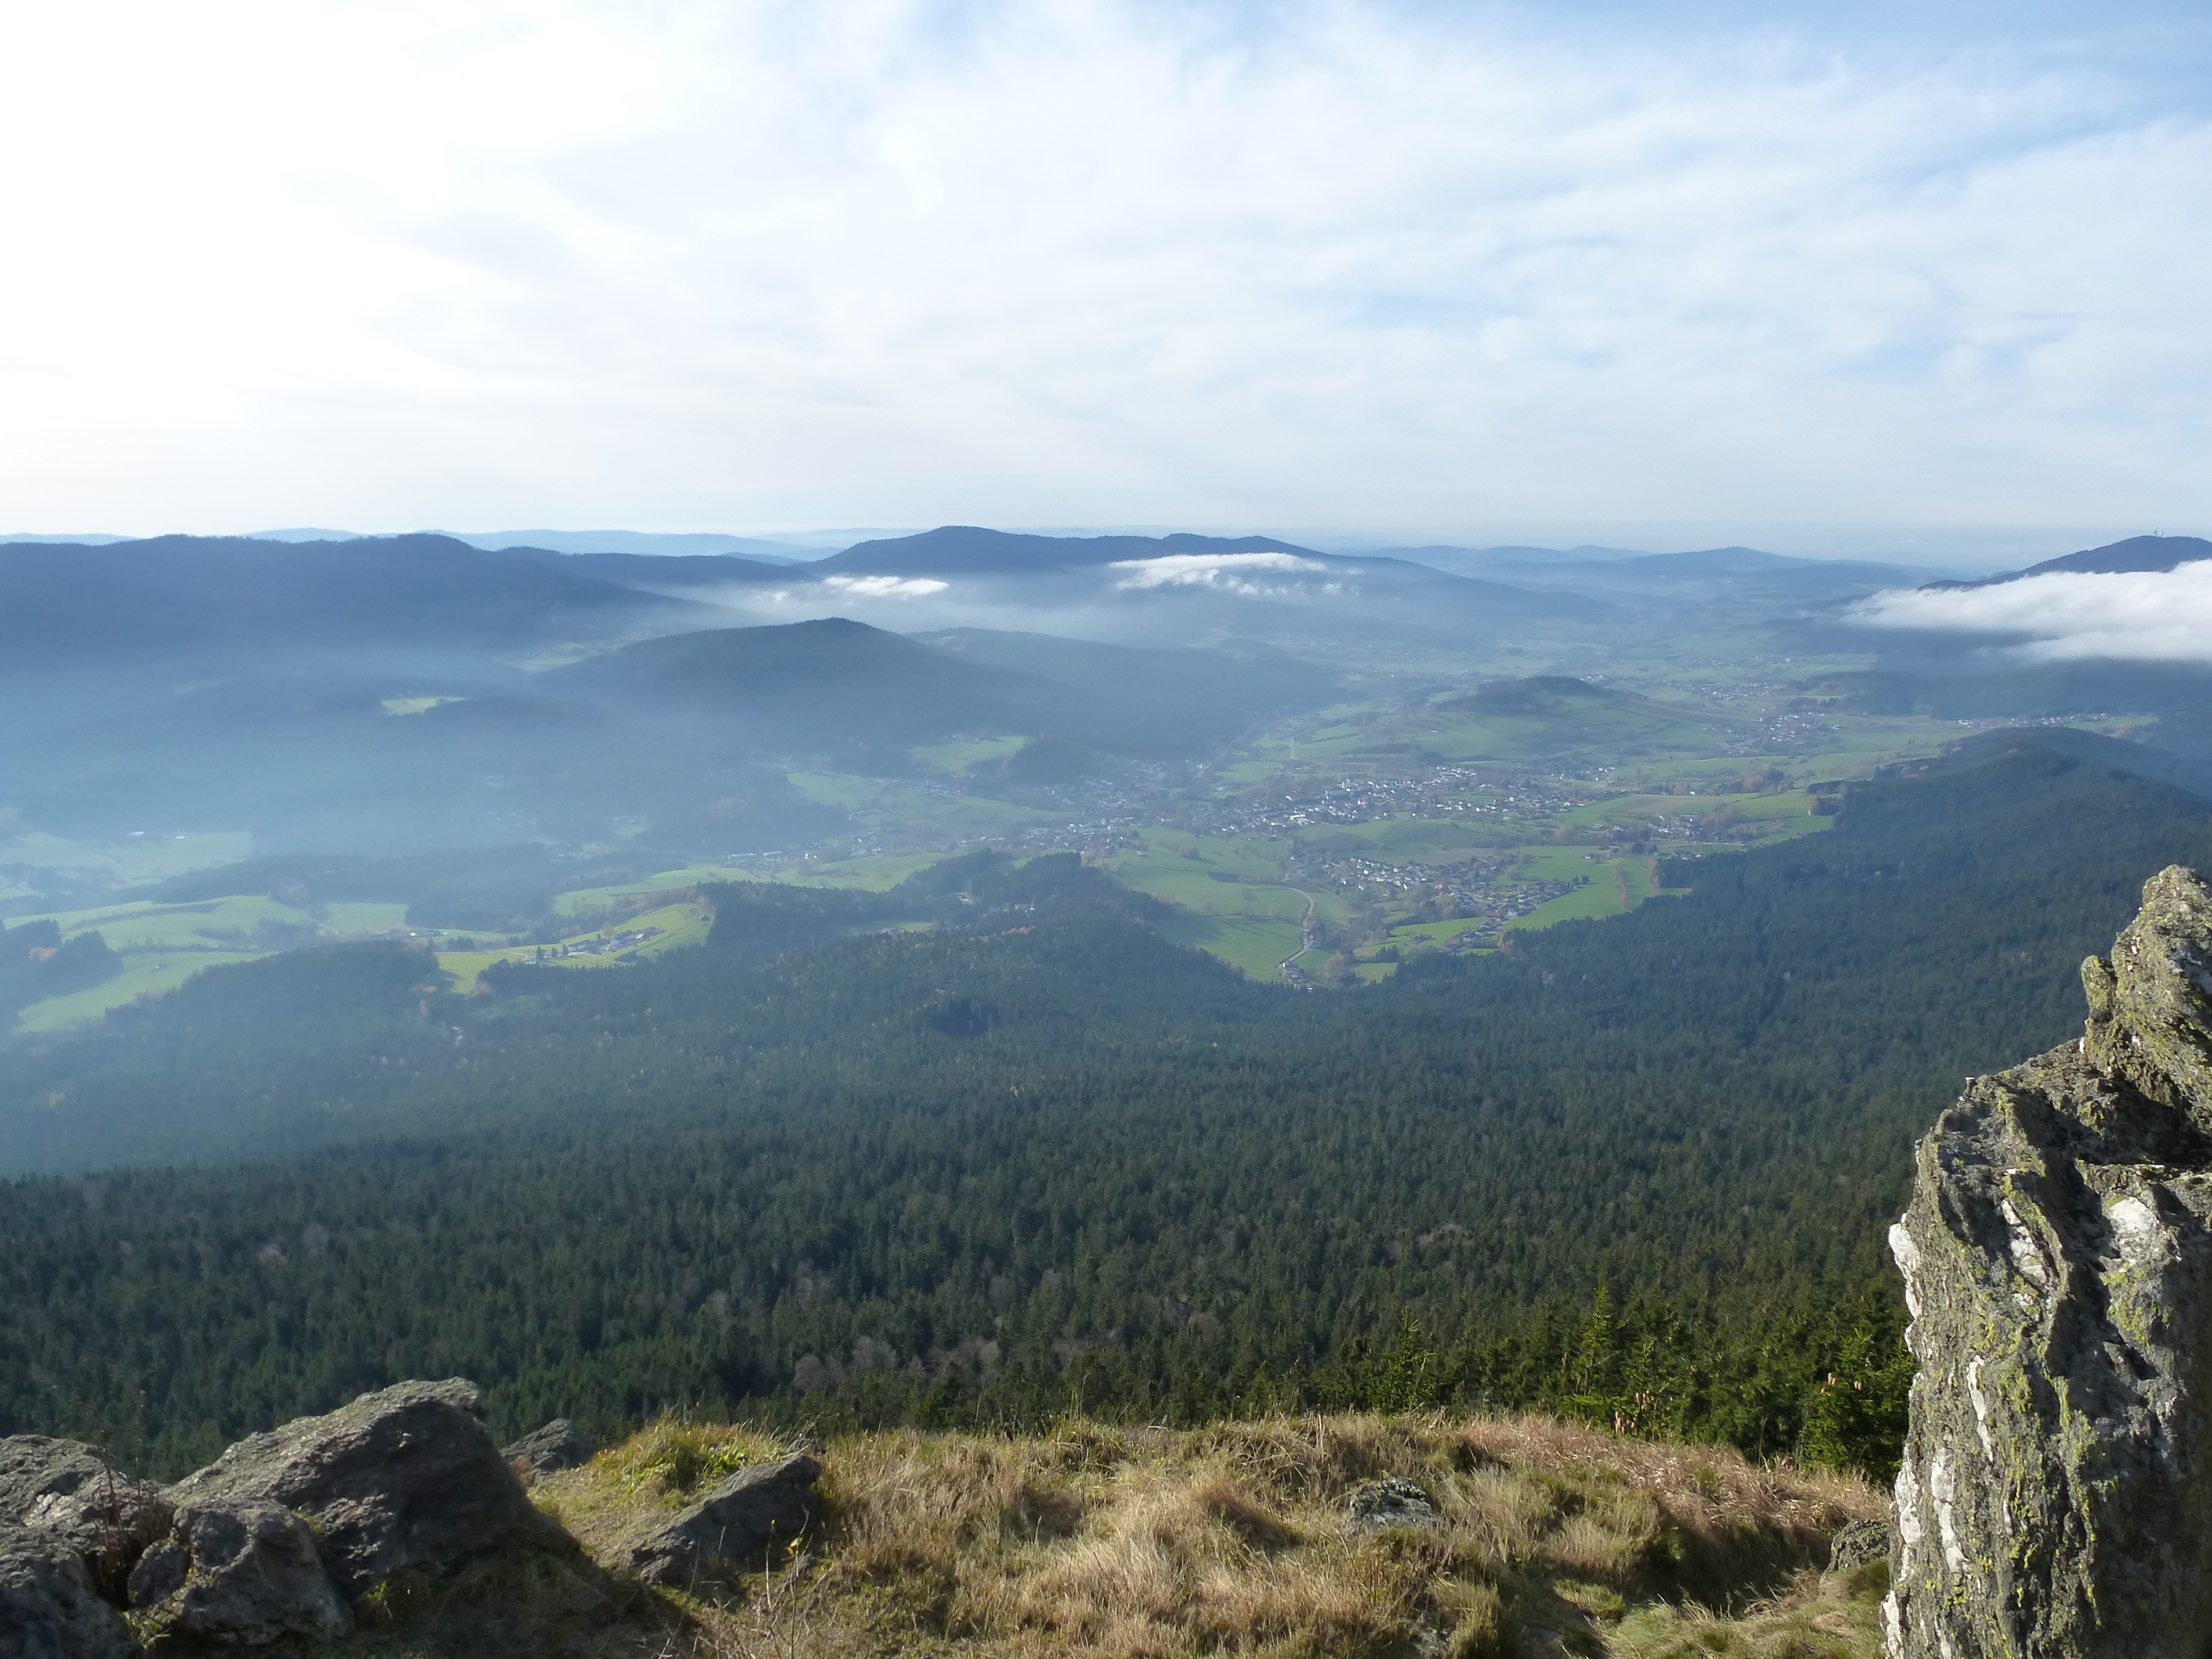
landscape, forest, wilderness, walking, mountain, cloud, hiking, hill, adventure, valley, mountain range, panorama, ridge, summit, alps, plateau, fell, landform, mountain pass, geographical feature, mountainous landforms